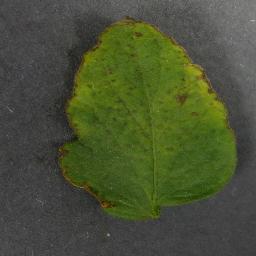
Label: Tomato___Tomato_Yellow_Leaf_Curl_Virus